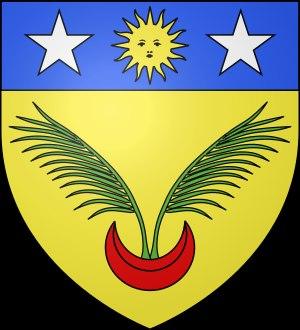
Ferdinand Aldegonde de Jouvencel, né à Versailles le 25 juillet 1804, mort à Ville-d'Avray le 29 juin 1873, est un conseiller d'État et homme politique français.
Paul de Jouvencel, né en 1817, mort en 1897, est un naturaliste et homme politique français, député de la gauche en 1869-1870, et de 1885 à 1889.
Blaise François Aldegonde de Jouvencel, dit le chevalier de Jouvencel, est un homme politique français.
La famille de Jouvencel est une famille noble française d'ancienne origine italienne, installée en Savoie au XVIᵉ siècle, dans la région de Lyon au XVIIIᵉ siècle, puis en Île-de-France au XIXᵉ siècle, époque où elle s'est illustrée avec trois députés.